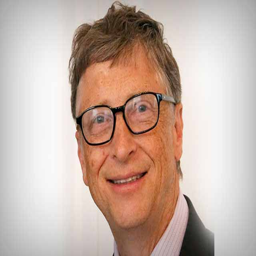
organization leader is the richest man in the world